The Cleanest Race

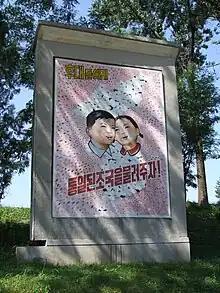
Pro-unification propaganda on the Korean Demilitarized Zone

"The Cleanest Race" argues that the overarching ideology of the North Korean government is founded on far-right politics rather than far-left politics. It notes that the North Korean government is xenophobic and militaristic. It cites a report of a mob attack on Afro-Cuban diplomats and the forcing of female North Koreans to abort mixed-ethnicity children. It mentions that the 2009 North Korean constitution omits all mention of communism. The author argues that "Juche" is not the leading ideology of North Korea. Rather, he surmises, it was designed in order to trick foreigners.